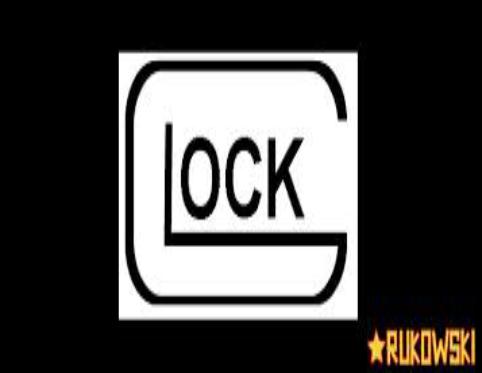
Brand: Glock-1
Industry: Clothes